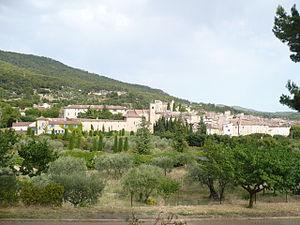
Vue du village d'Aups
L'économie du Var traite de la situation économique conjoncturelle et structurelle du département du Var de nos jours.
L'huile d'olive de Provence est protégée par une appellation d'origine contrôlée à la suite d'une enquête diligentée par l'INAO, dont les conclusions ont été déposées auprès de la commission le 26 octobre 2006 et la signature du décret parut au Journal officiel le 14 mars 2007.
Aups est une commune française, située dans le département du Var et la région Provence-Alpes-Côte d'Azur. Ses habitants sont appelés les Aupsois.